Net material product

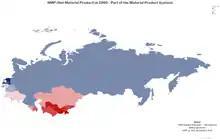
NMP (Net material Product) per capita - USSR 1990.

Net Material Product (NMP) was the main macroeconomic indicator used for monitoring growth in national accounts of socialist countries during the Soviet era. These countries included the USSR and all the Comecon members. NMP is the conceptual equivalent of Gross Domestic Product (GDP) in the United Nations System of National Accounts, although numerically the two measures are calculated differently.